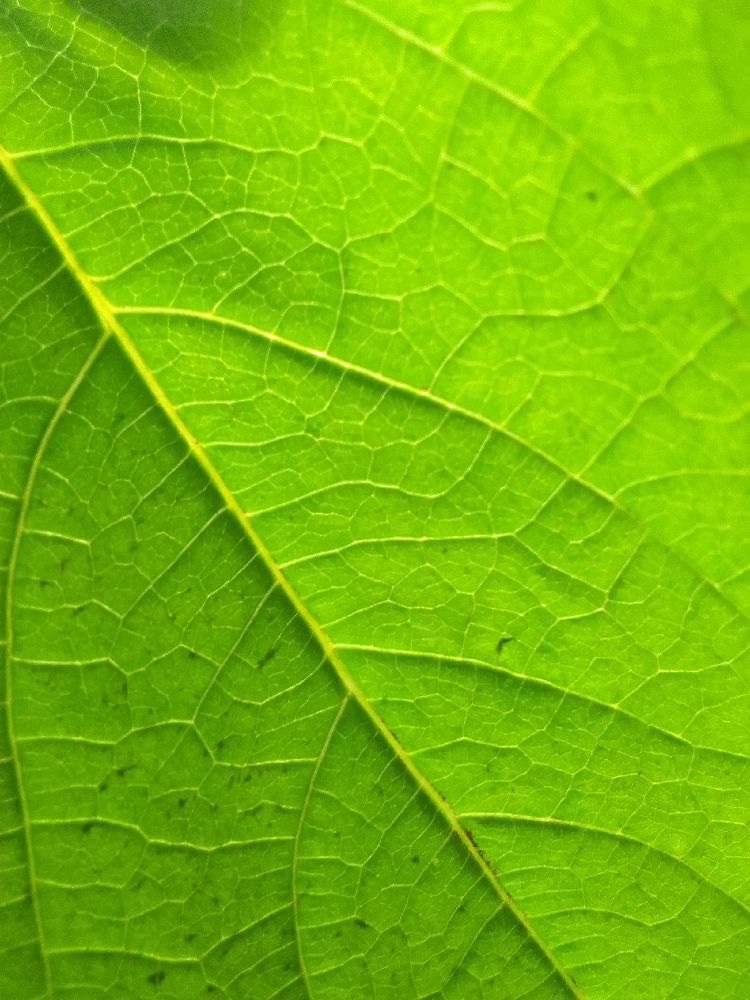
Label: healthy